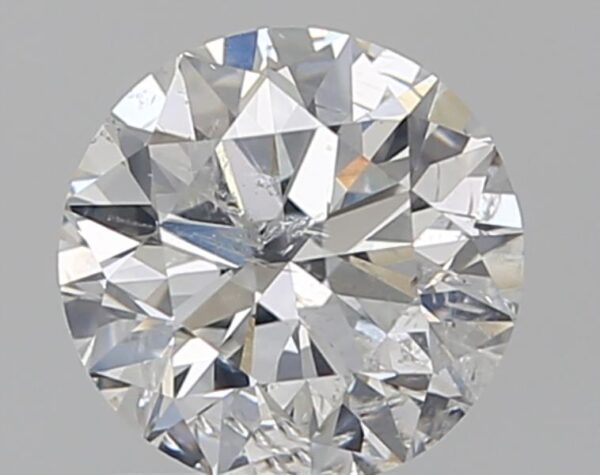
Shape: round
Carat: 1
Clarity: SI2
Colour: F
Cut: VG
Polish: EX
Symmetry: GD
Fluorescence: N
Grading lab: IGI
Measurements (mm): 6.36 x 6.22 x 4